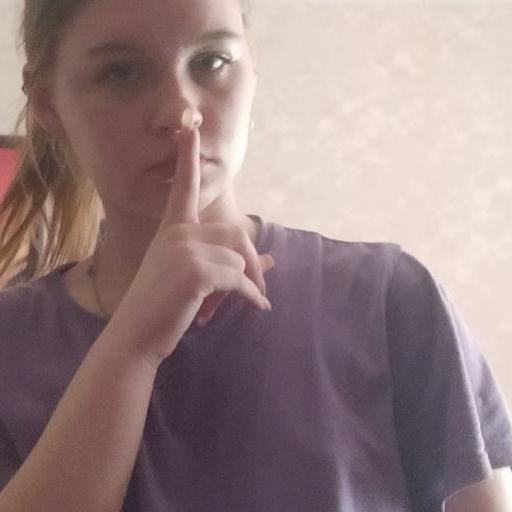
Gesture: mute